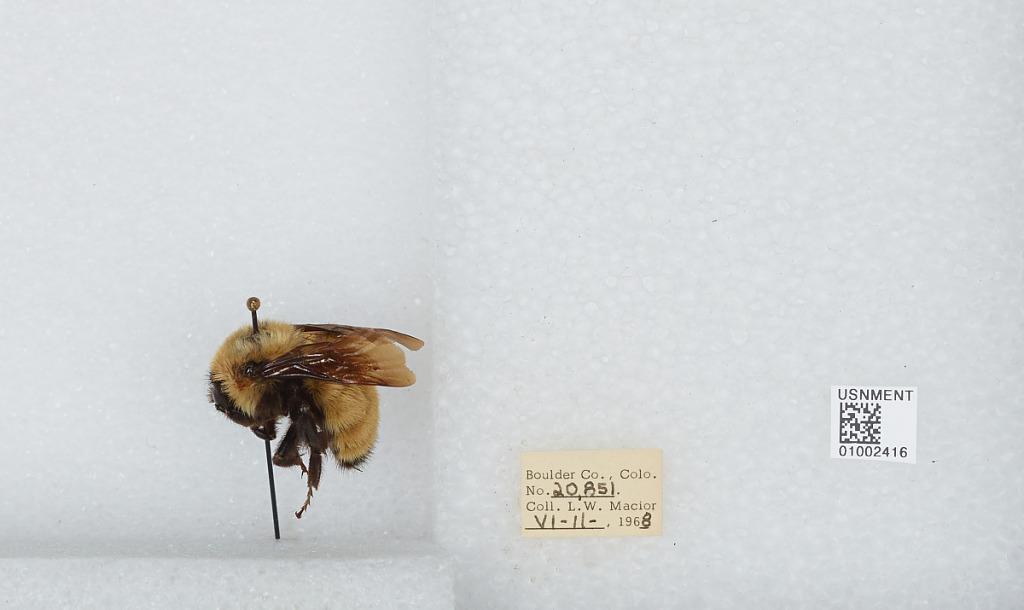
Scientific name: Bombus (Fervidobombus) fervidus fervidus (Fabricius)
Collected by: L. Macior
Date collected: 1968-6-11
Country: United States
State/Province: Colorado
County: Boulder
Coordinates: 40.09, -105.36